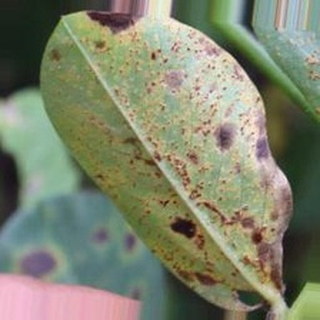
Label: groundnut_rust